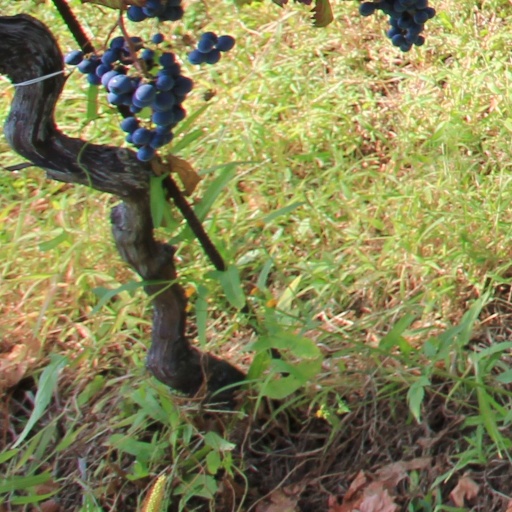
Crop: grape